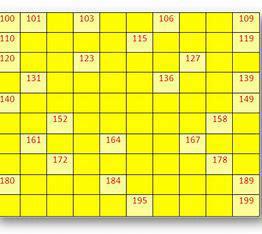
Brand: ON
Model: 100